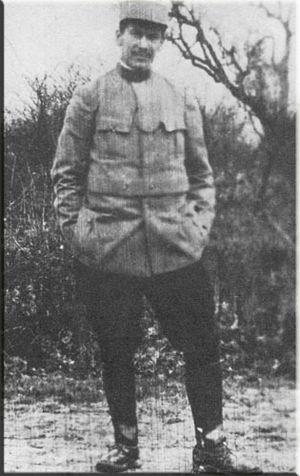
Louis Pergaud est un écrivain français né le 22 janvier 1882 à Belmont et mort pour la France le 8 avril 1915 à Fresnes-en-Woëvre.